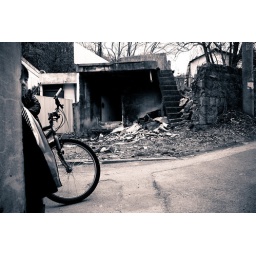
South Korea in black and white